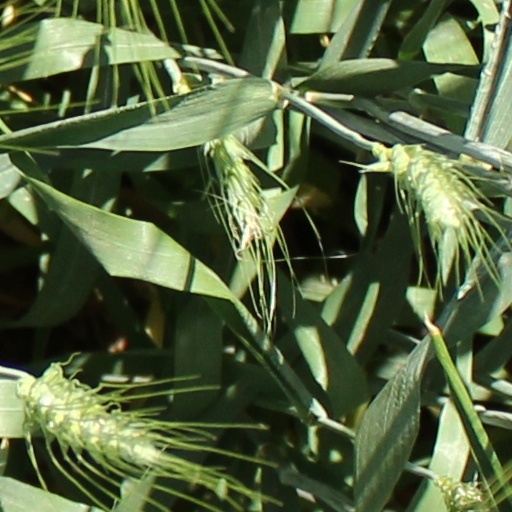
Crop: wheat